The Sword of Forever

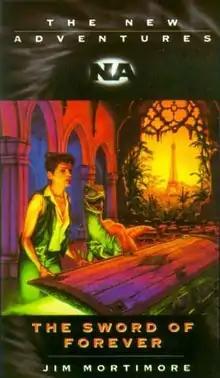

The Sword of Forever is an original novel by Jim Mortimore featuring the fictional archaeologist Bernice Summerfield. The New Adventures were a spin-off from the long-running British science fiction television series "Doctor Who".